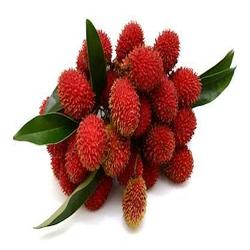
Label: Rambutan